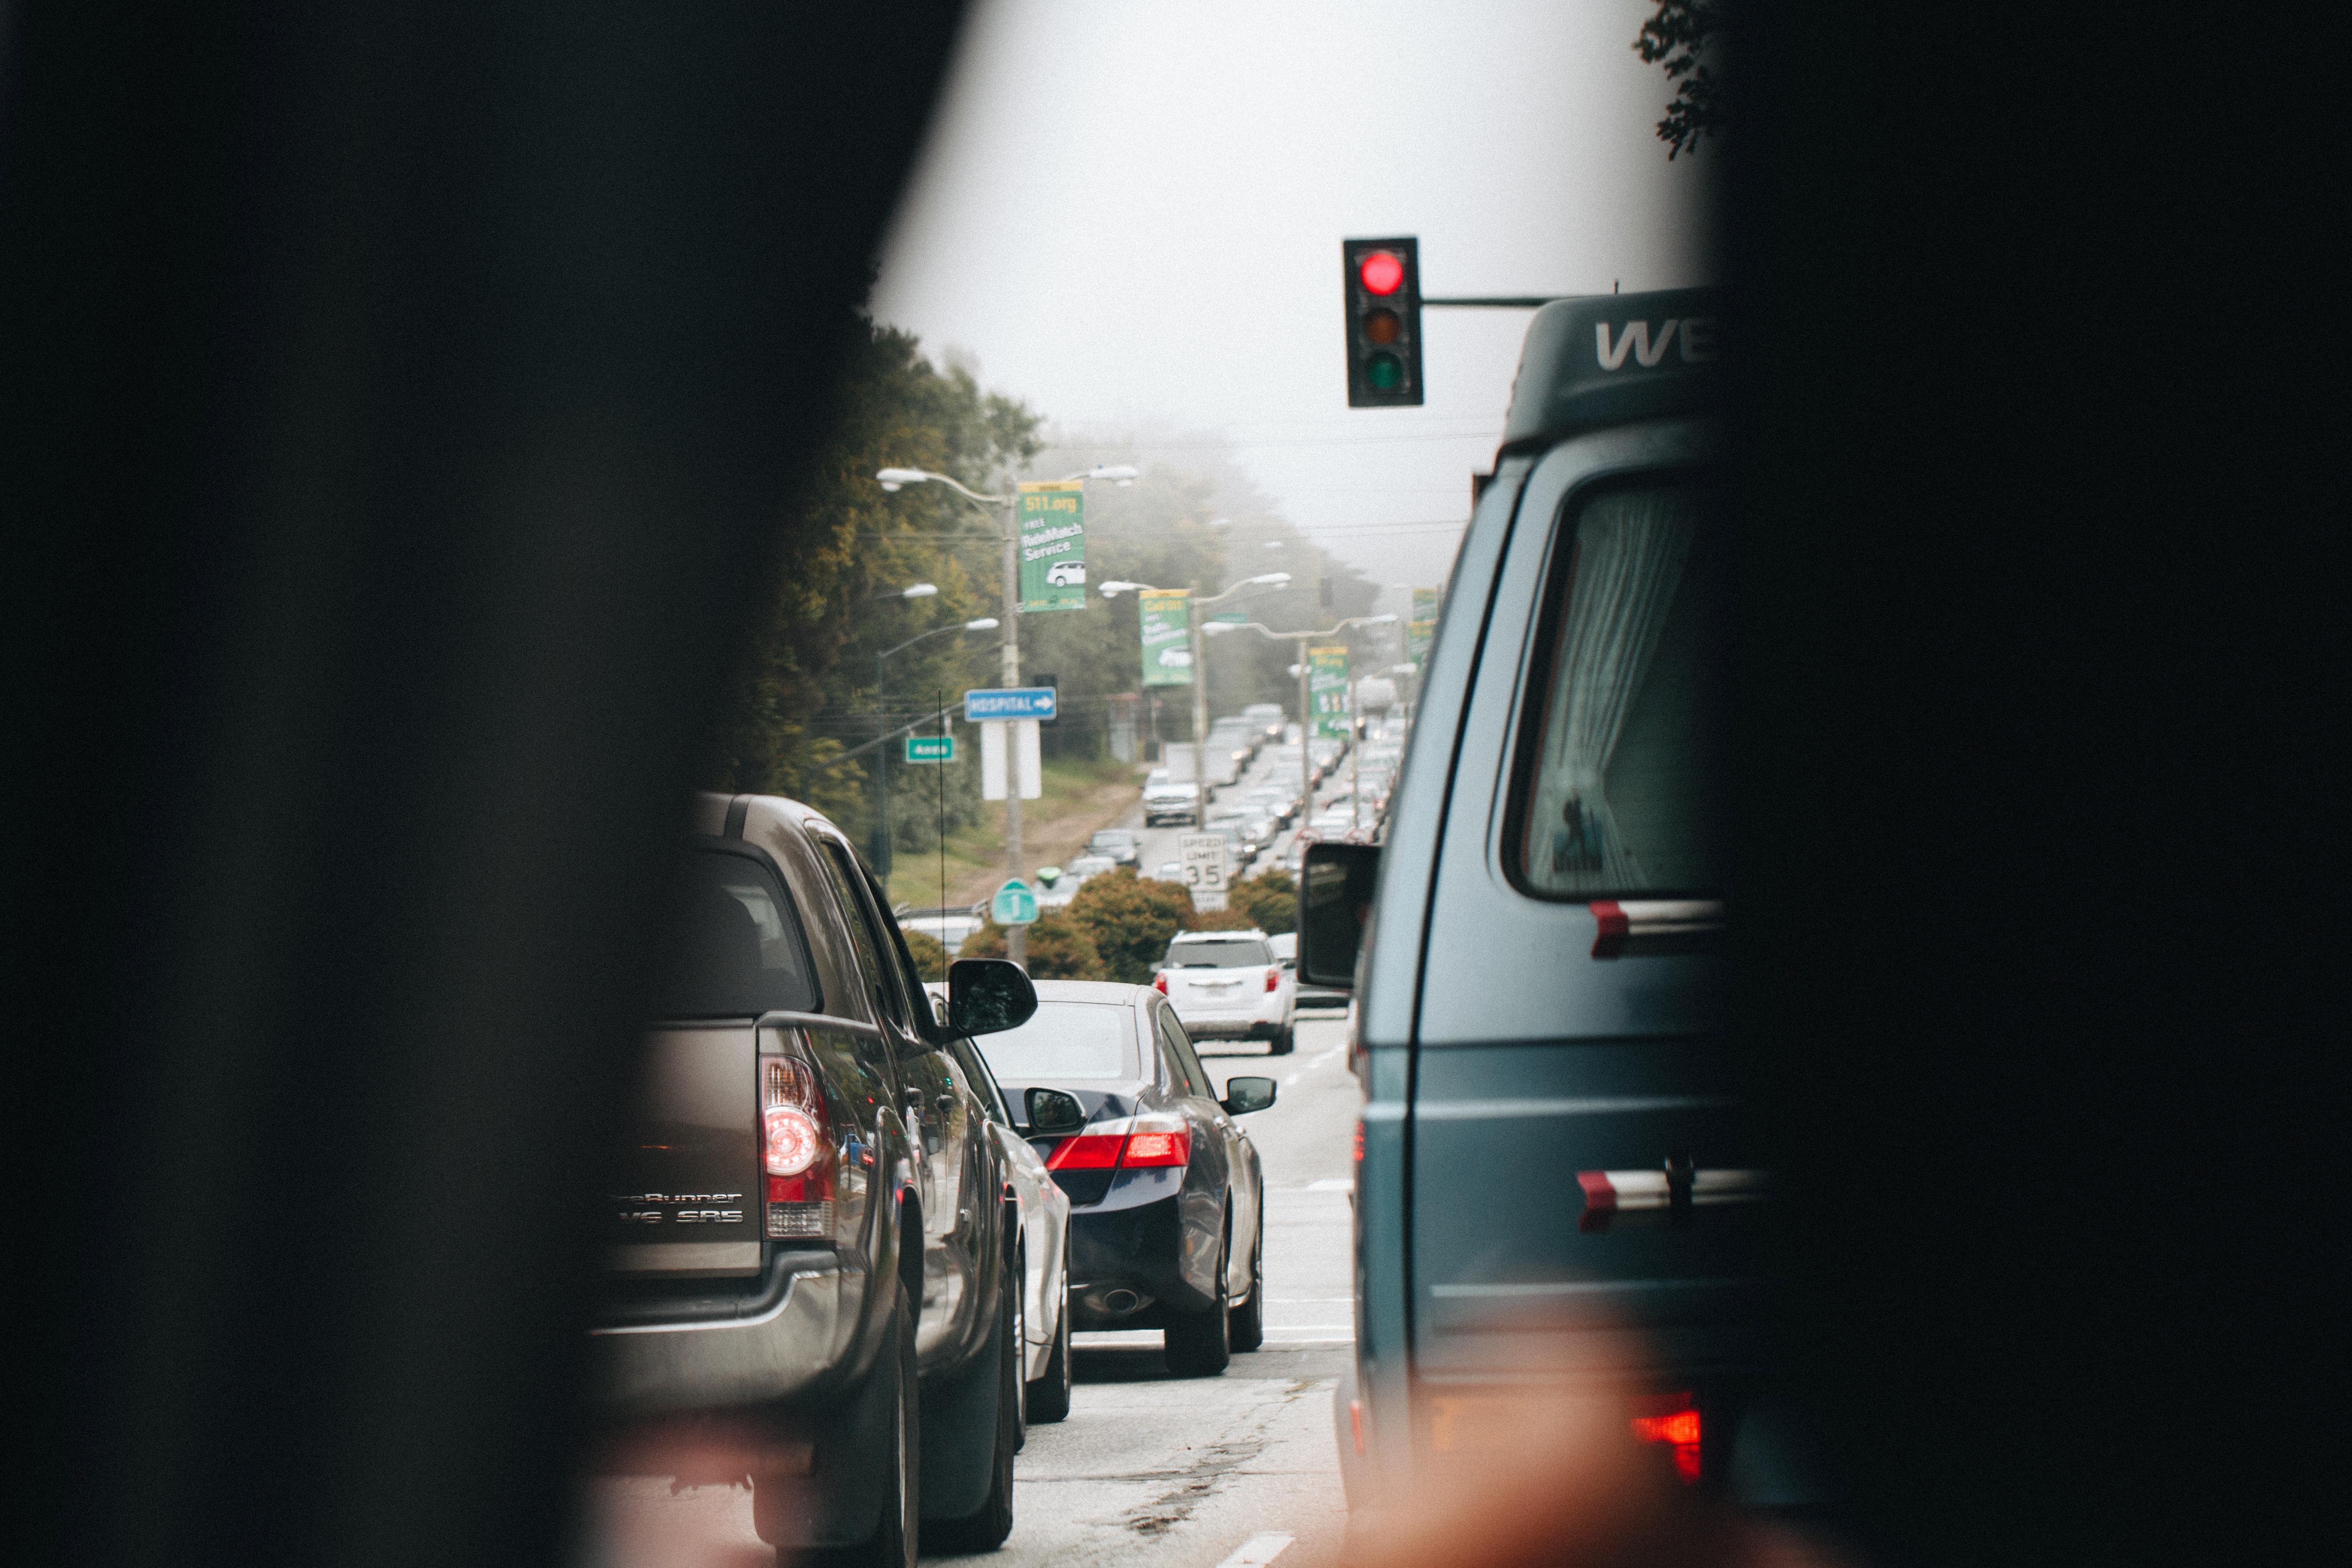
light, traffic, driving, transport, vehicle, darkness, lighting, public transport